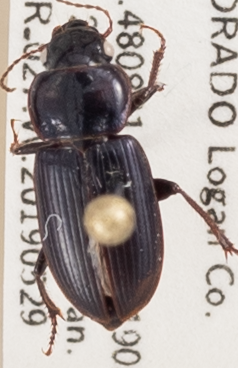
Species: Harpalus amputatus
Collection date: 2019-05-29
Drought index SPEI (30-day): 0.828
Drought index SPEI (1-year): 0.95
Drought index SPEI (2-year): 0.086